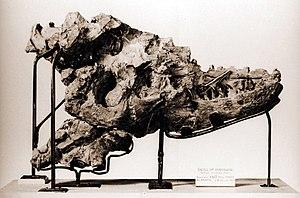
Joseph Burr Tyrrell était un géologue, explorateur, cartographe, consultant minier et historien canadien.